Michel Elefteriades

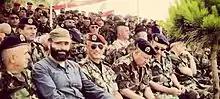
Michel Elefteriades with the commanders of battalions and regiments of the Lebanese army.

Due to his military past and involvement with the army, Michel Elefteriades has strong ties to high-ranked Lebanese army officers.